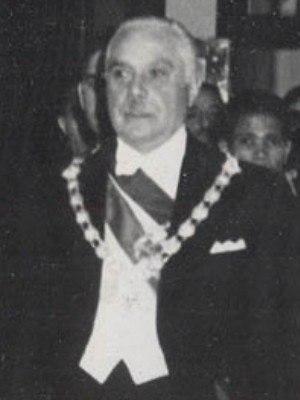
Rafael Trujillo Molina, né le 24 octobre 1891 à San Cristóbal et mort le 30 mai 1961 à Ciudad Trujillo, est un militaire et homme d'État dominicain qui fut à deux reprises le président de la République dominicaine. Dans les faits, de 1930 à sa mort en 1961, il exerce un pouvoir sans partage sur le pays.